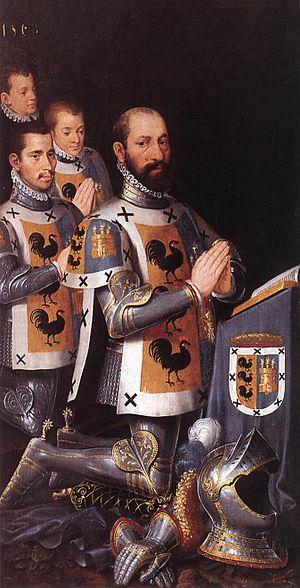
Pieter Pourbus, né à Gouda en 1523 et mort à Bruges le 30 janvier 1584, est un peintre, dessinateur, ingénieur et cartographe de la Renaissance flamande, actif à Bruges au XVIᵉ siècle. Il est principalement connu pour sa peinture religieuse et ses portraits.